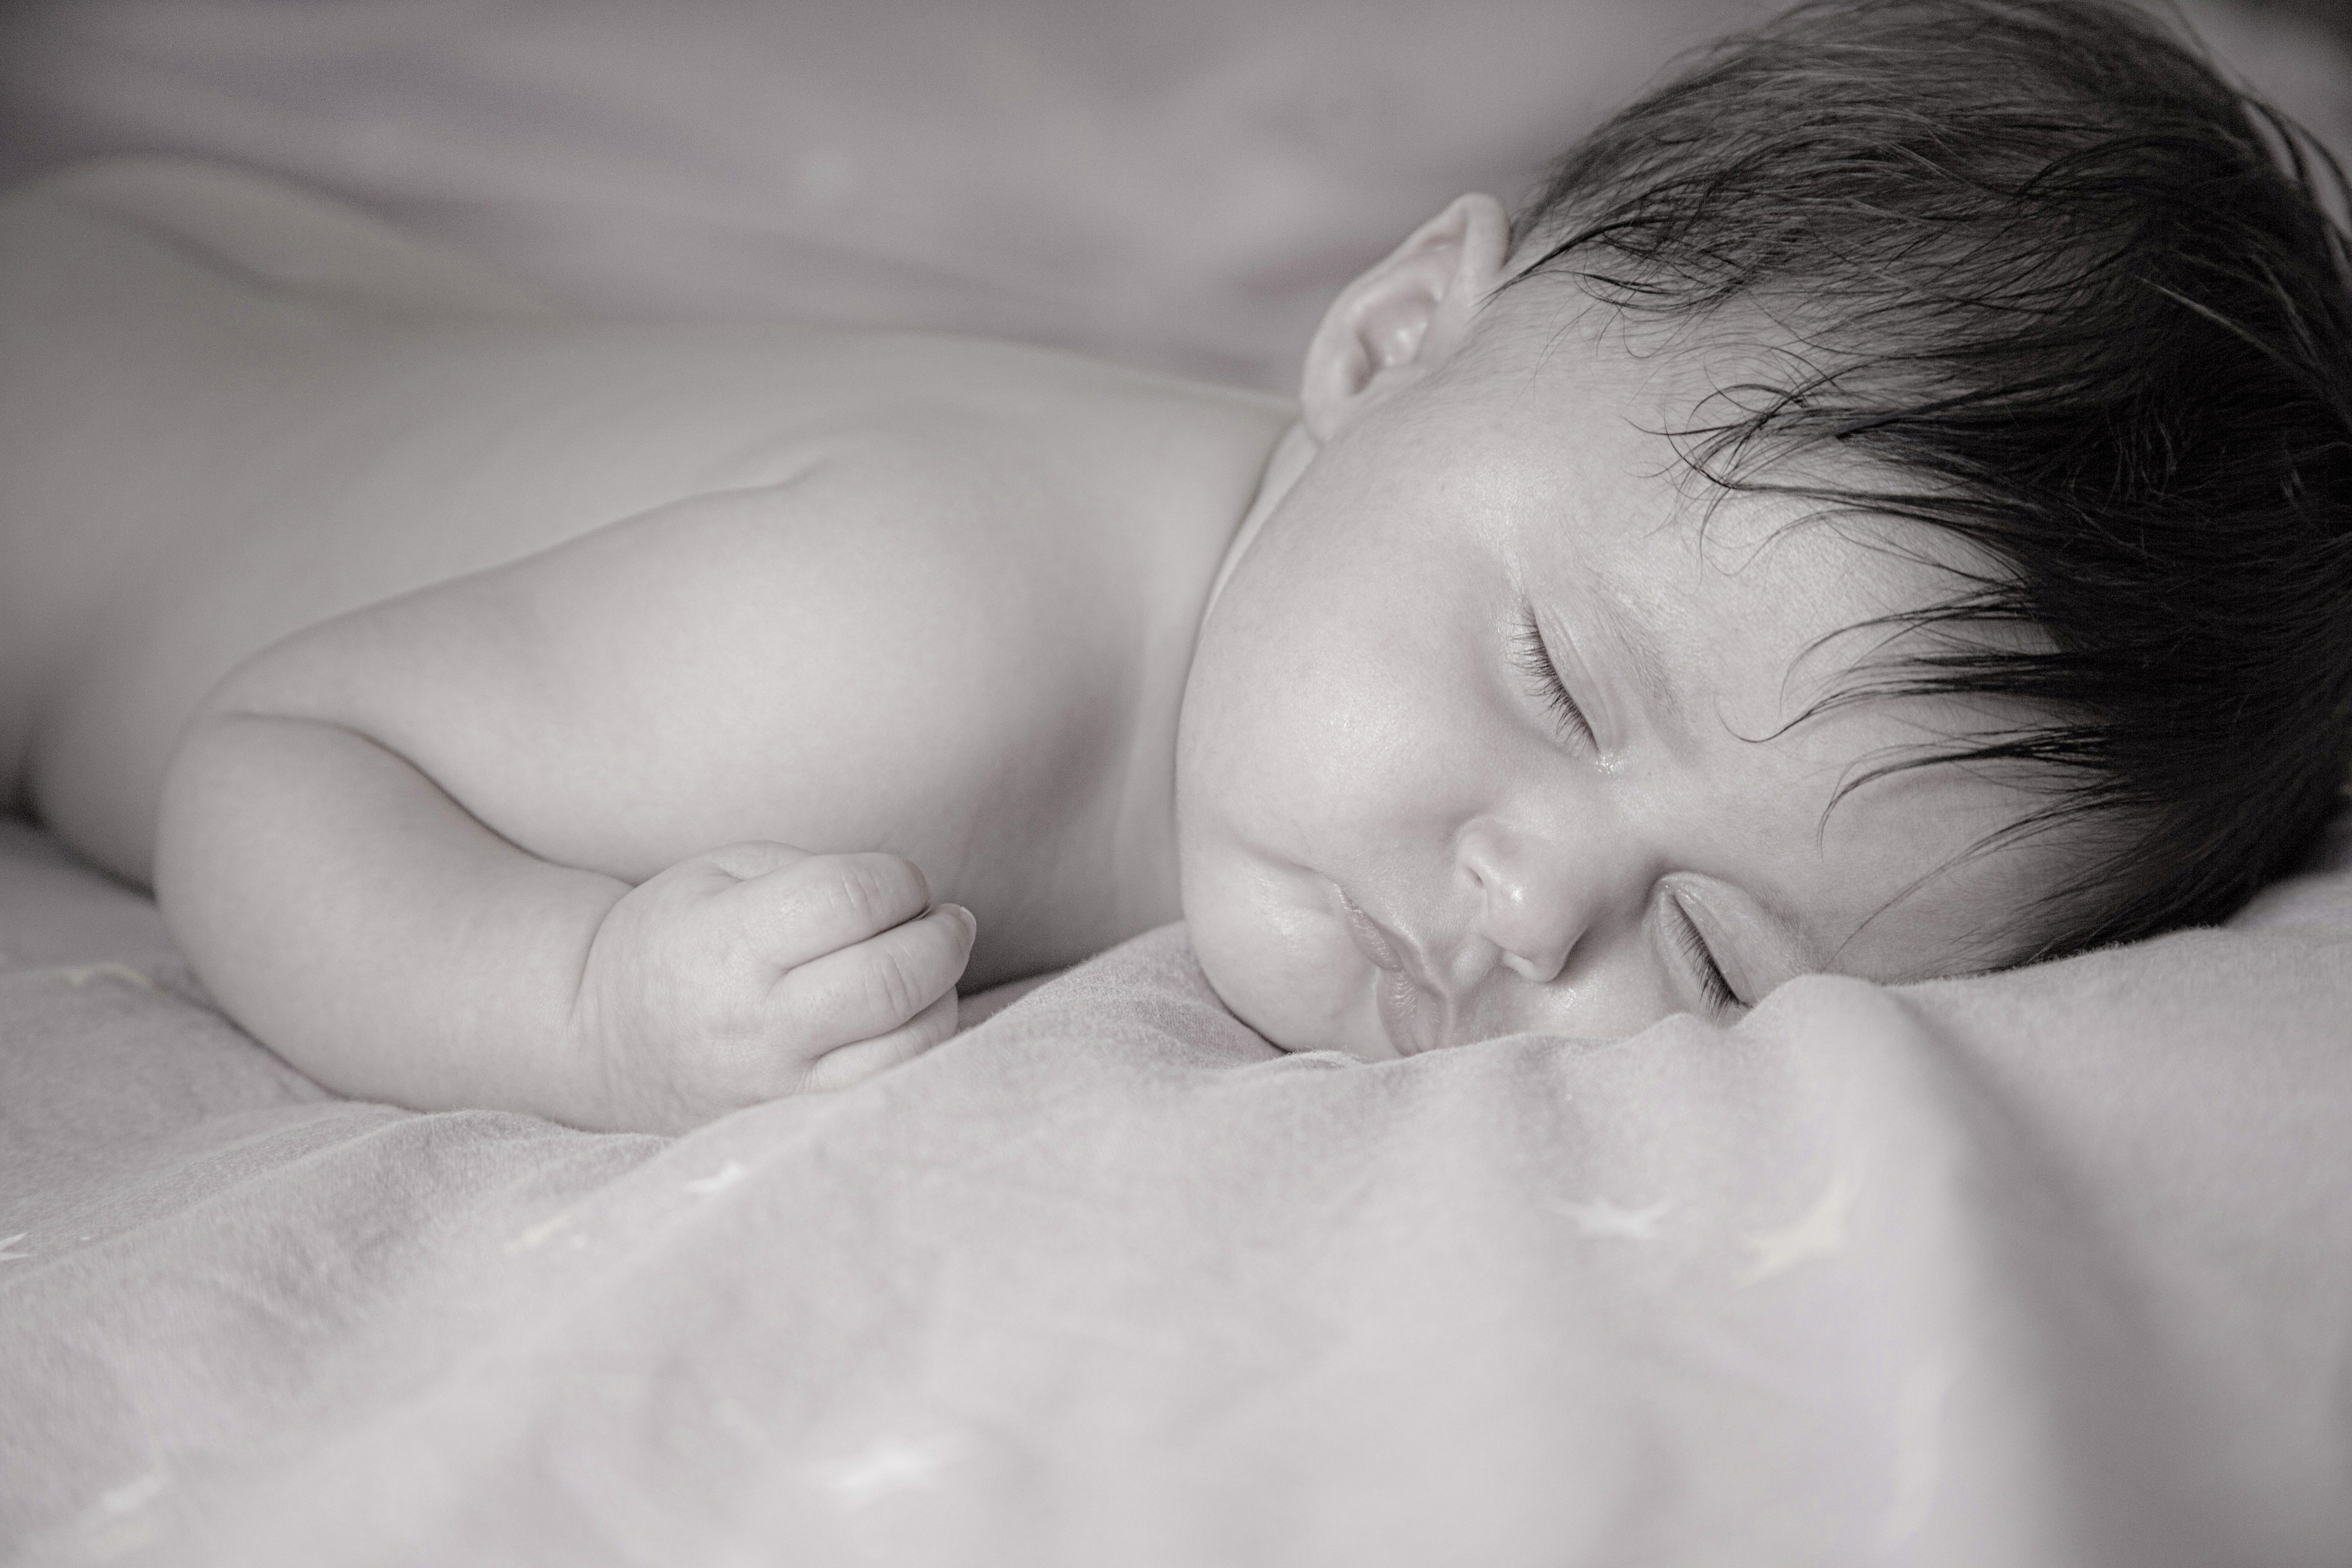
person, black and white, woman, photography, boy, child, monochrome, baby, black white, face, sleep, infant, skin, birth, small child, asleep, monochrome photography, human action